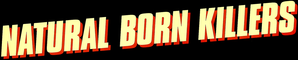
Tueurs nés, ou Le Meurtre dans le sang au Québec est un film américain réalisé par Oliver Stone et scénarisé par Quentin Tarantino sorti en 1994.